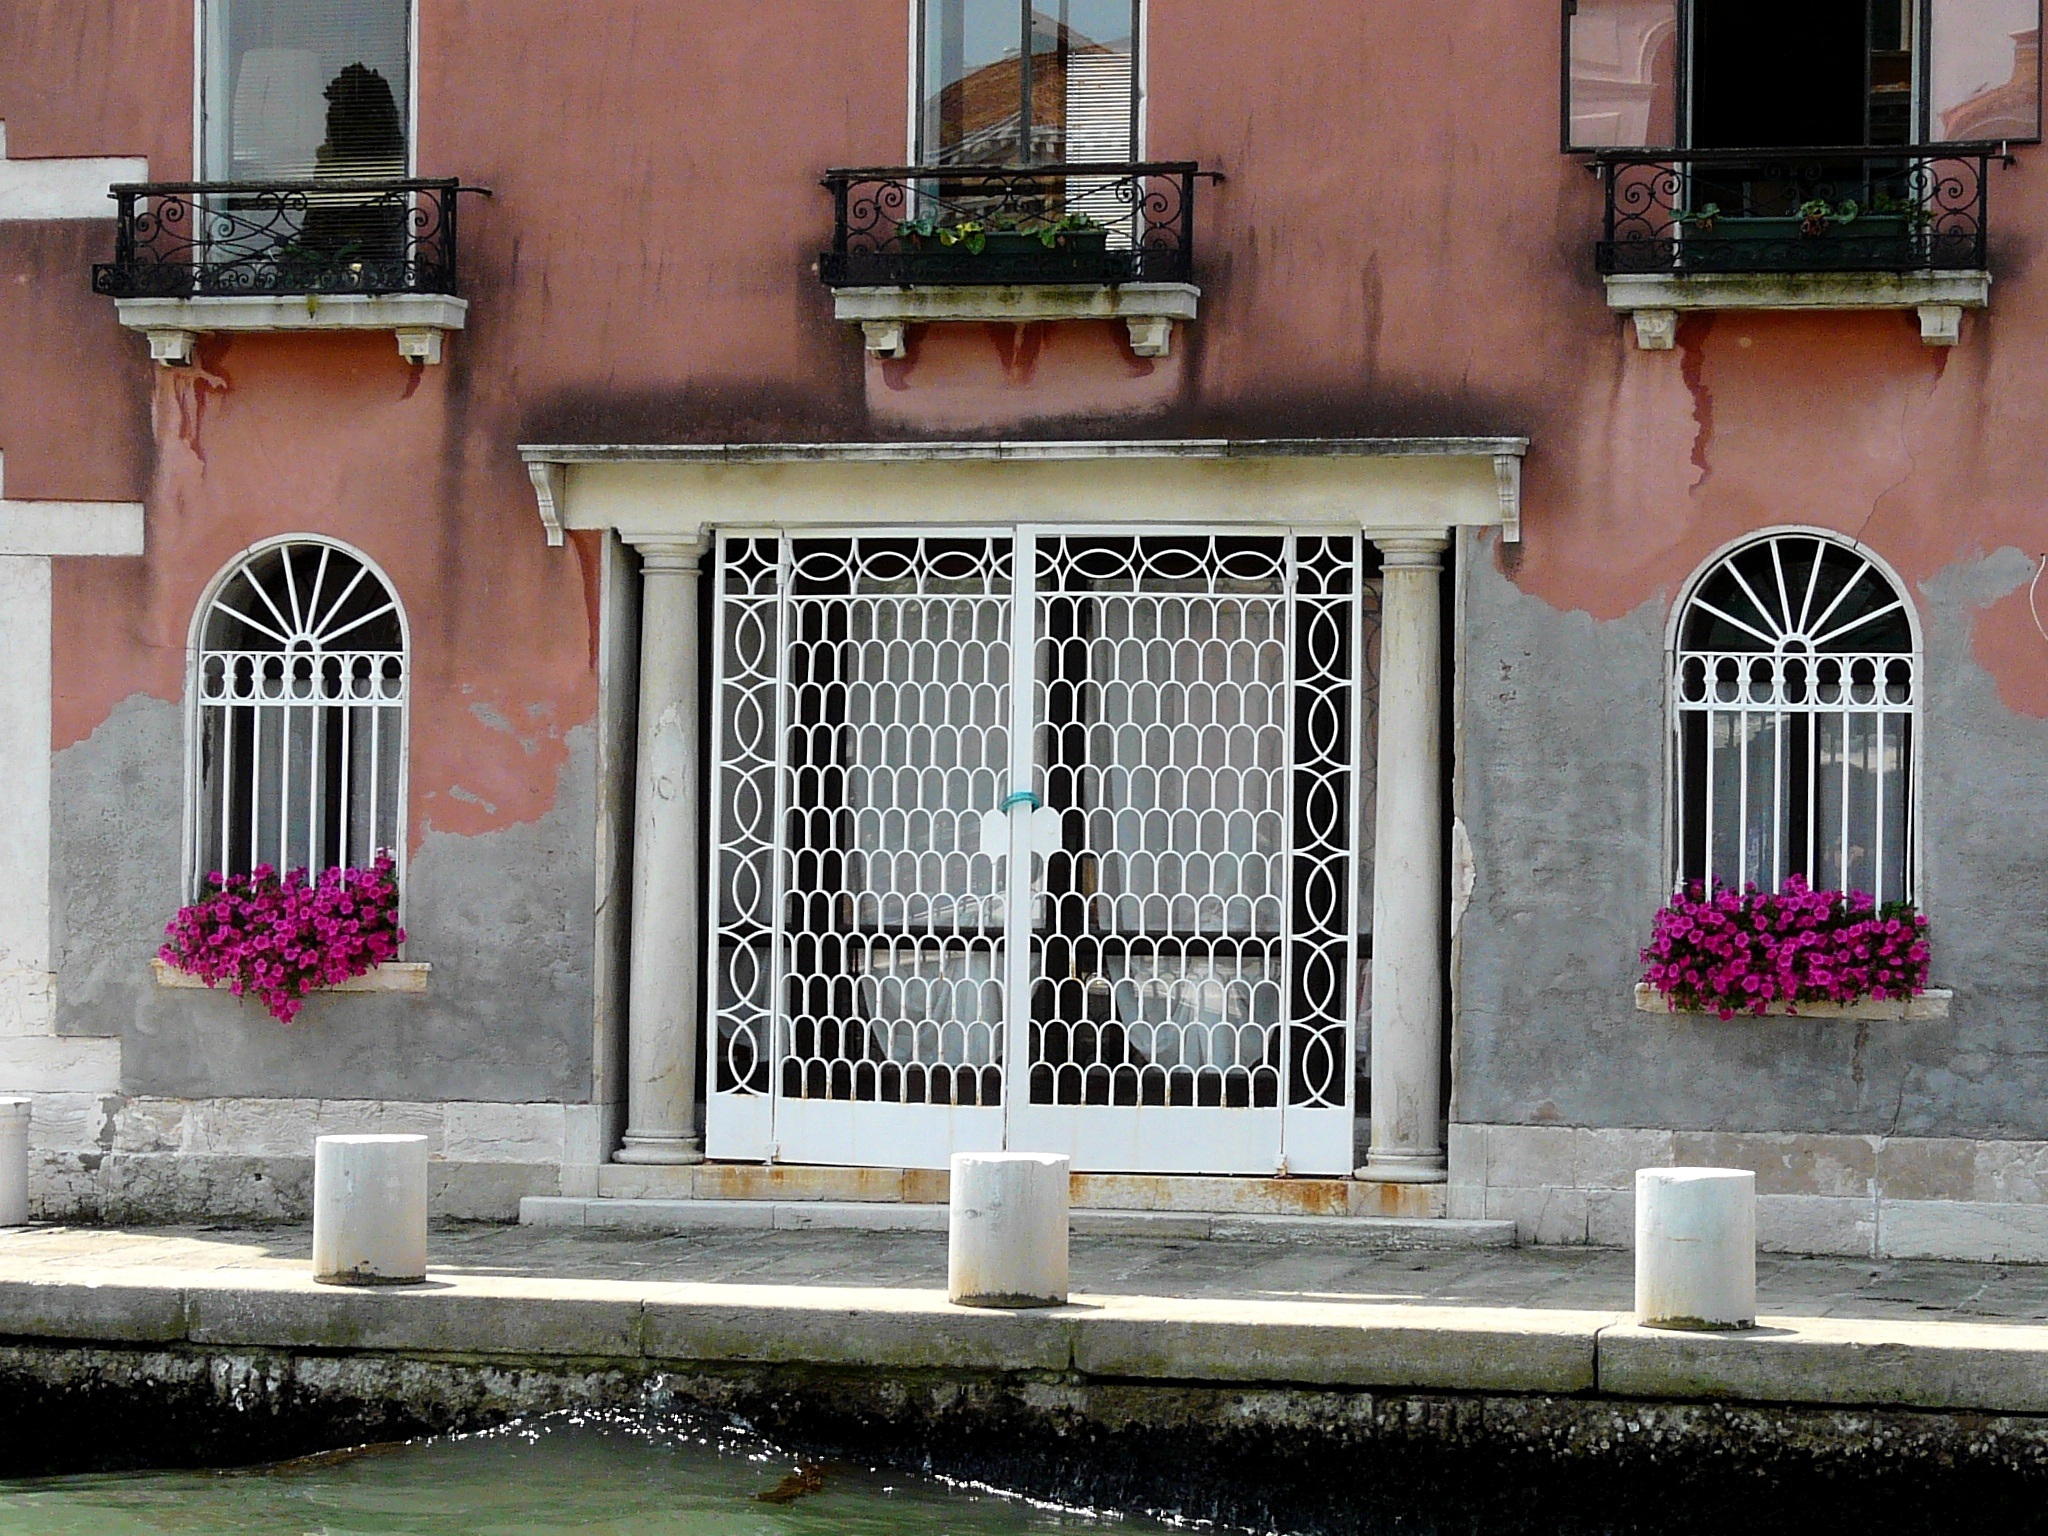
house, window, building, home, summer, balcony, italy, facade, venice, furniture, gate, door, interior design, june, window covering, white limit, running plant